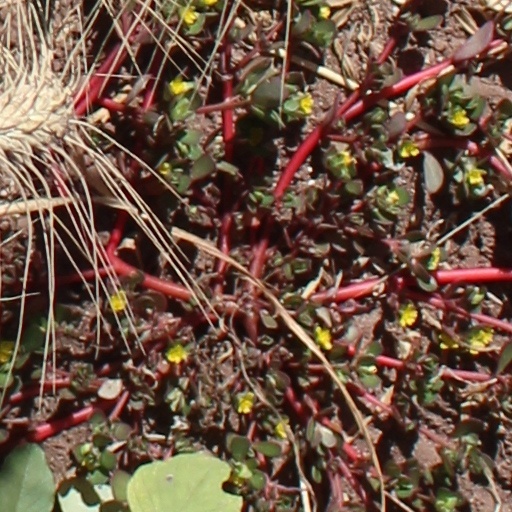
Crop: wheat